The Game Tour

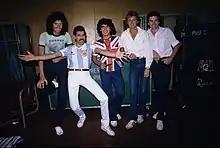
Queen (with Mercury in an Argentina jersey) meeting Diego Maradona (in a United Kingdom jersey) before their last concert in Buenos Aires, March 8, 1981

Queen was encouraged to play in South America, after discovering that they were extremely popular. In Buenos Aires, Queen drew a crowd of 300,000—the largest single concert crowd in Argentine history . In São Paulo, Brazil, the attendance was 131,000 and 120,000 on two consecutive nights. All three Buenos Aires shows were filmed and broadcast, however, only the second night has its footage completely available. A fragment of both the first and third night's are all that are known to exist. The first São Paulo show was also broadcast and is widely available, however, the second night only circulates via a low quality broadcast, and a poor-quality bootleg.